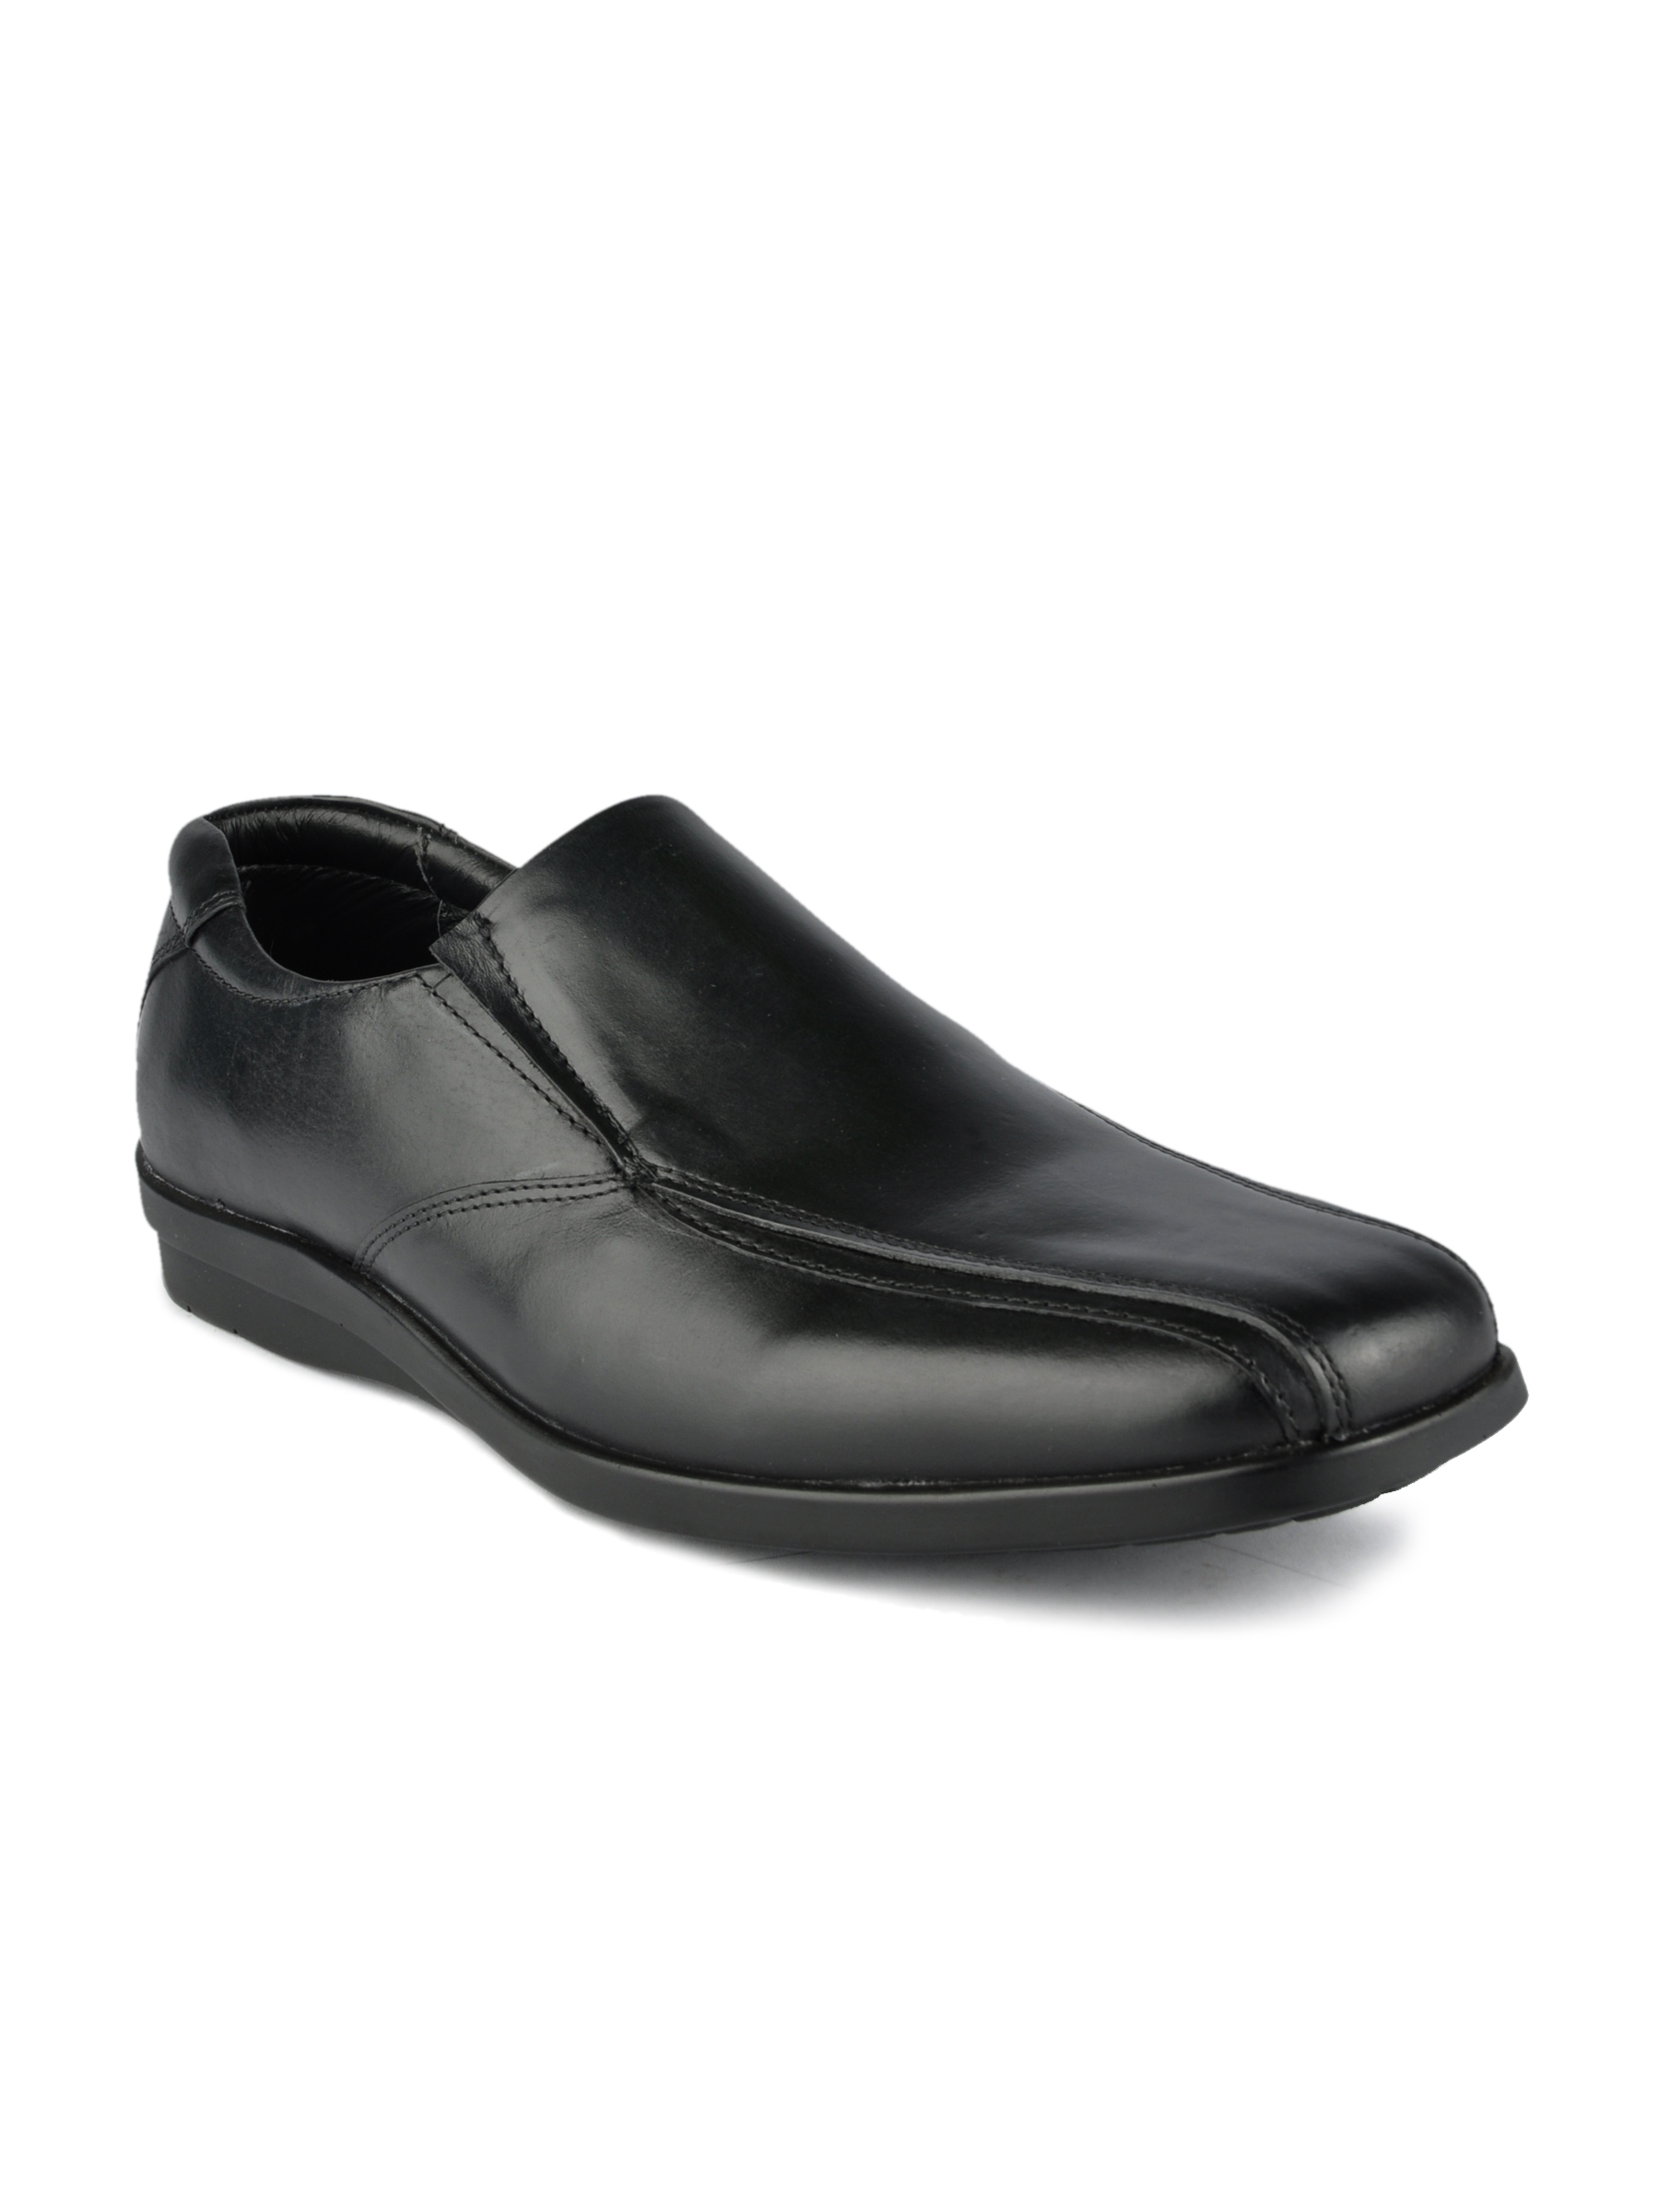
Franco Leone Men Black Formal Shoe
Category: Footwear / Shoes / Formal Shoes
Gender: Men
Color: Black
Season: Summer 2013
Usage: Formal